Douala

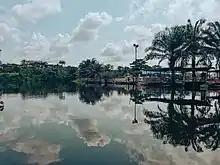
Lake Parcour Vita

The first Europeans to visit the area were the Portuguese in about 1472. At the time, the estuary of Wouri River was known as the Rio dos Camarões (Shrimp River). By 1650, it had become the site of a town formed by immigrants, said to have arrived from Congo, who spoke the Duala language. During the 18th century it was the center of the transatlantic slave trade.